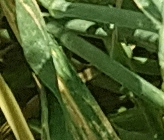
Label: Wheat___Yellow_Rust